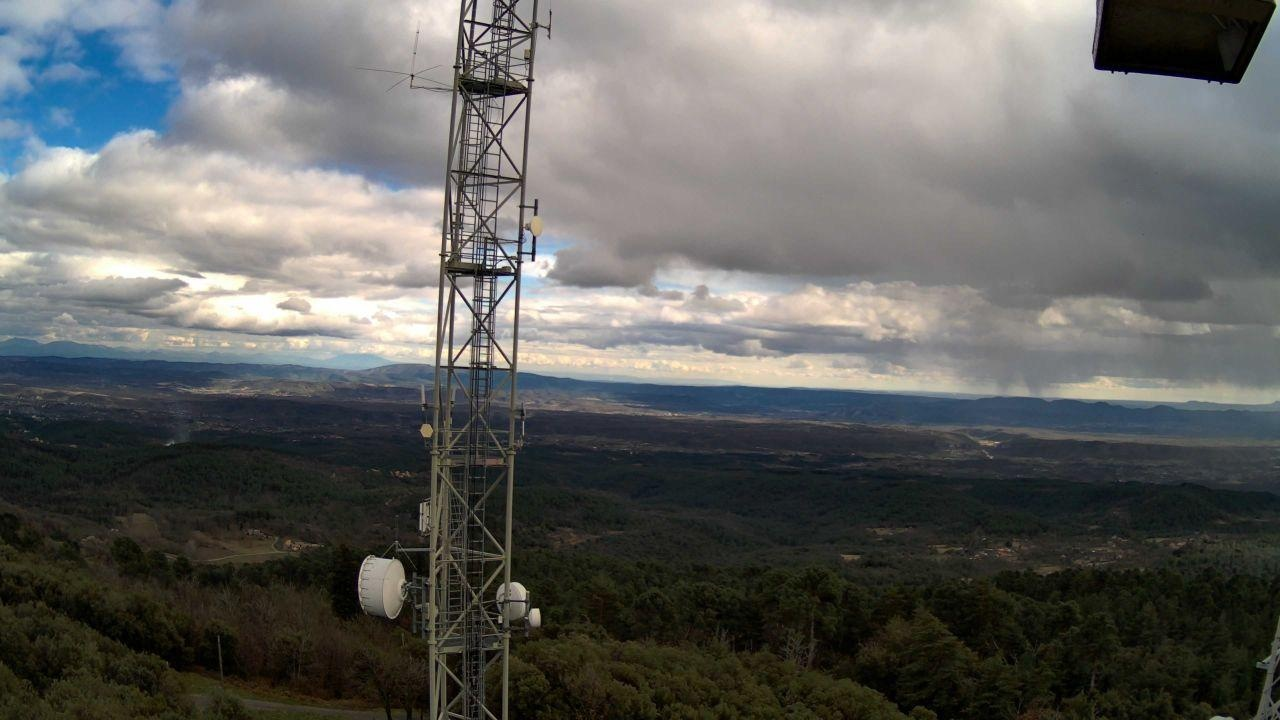
Fire: no
Smoke: yes